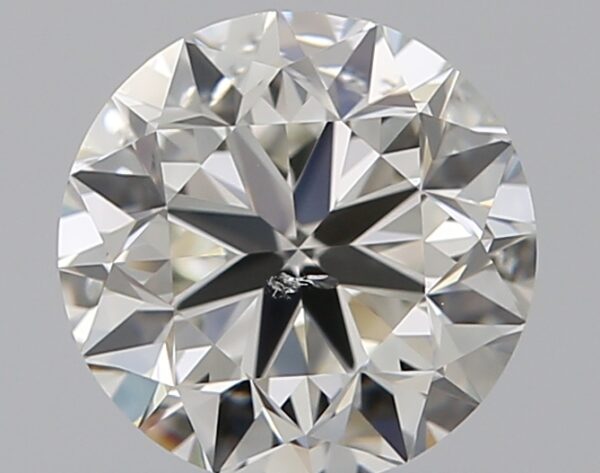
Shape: round
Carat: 1
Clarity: SI2
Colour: I
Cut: VG
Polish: EX
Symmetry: VG
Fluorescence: N
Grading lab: GIA
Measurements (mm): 6.16 x 6.24 x 4